Wikipedia Star Trek Into Darkness debate

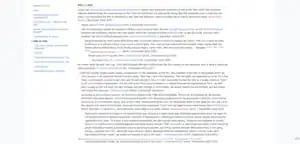
The beginning of the discussion and the table of contents showing the sections created during it.

From December 1, 2012, until January 31, 2013, a stylistic disagreement unfolded between editors on the English-language Wikipedia as to whether the word "into" in the title of the Wikipedia article for the 2013 film "Star Trek Into Darkness" should be capitalized. More than 40,000 words were written on the article's talk page (a page for editors to discuss changes to the article) before a consensus was reached to capitalize the "I".